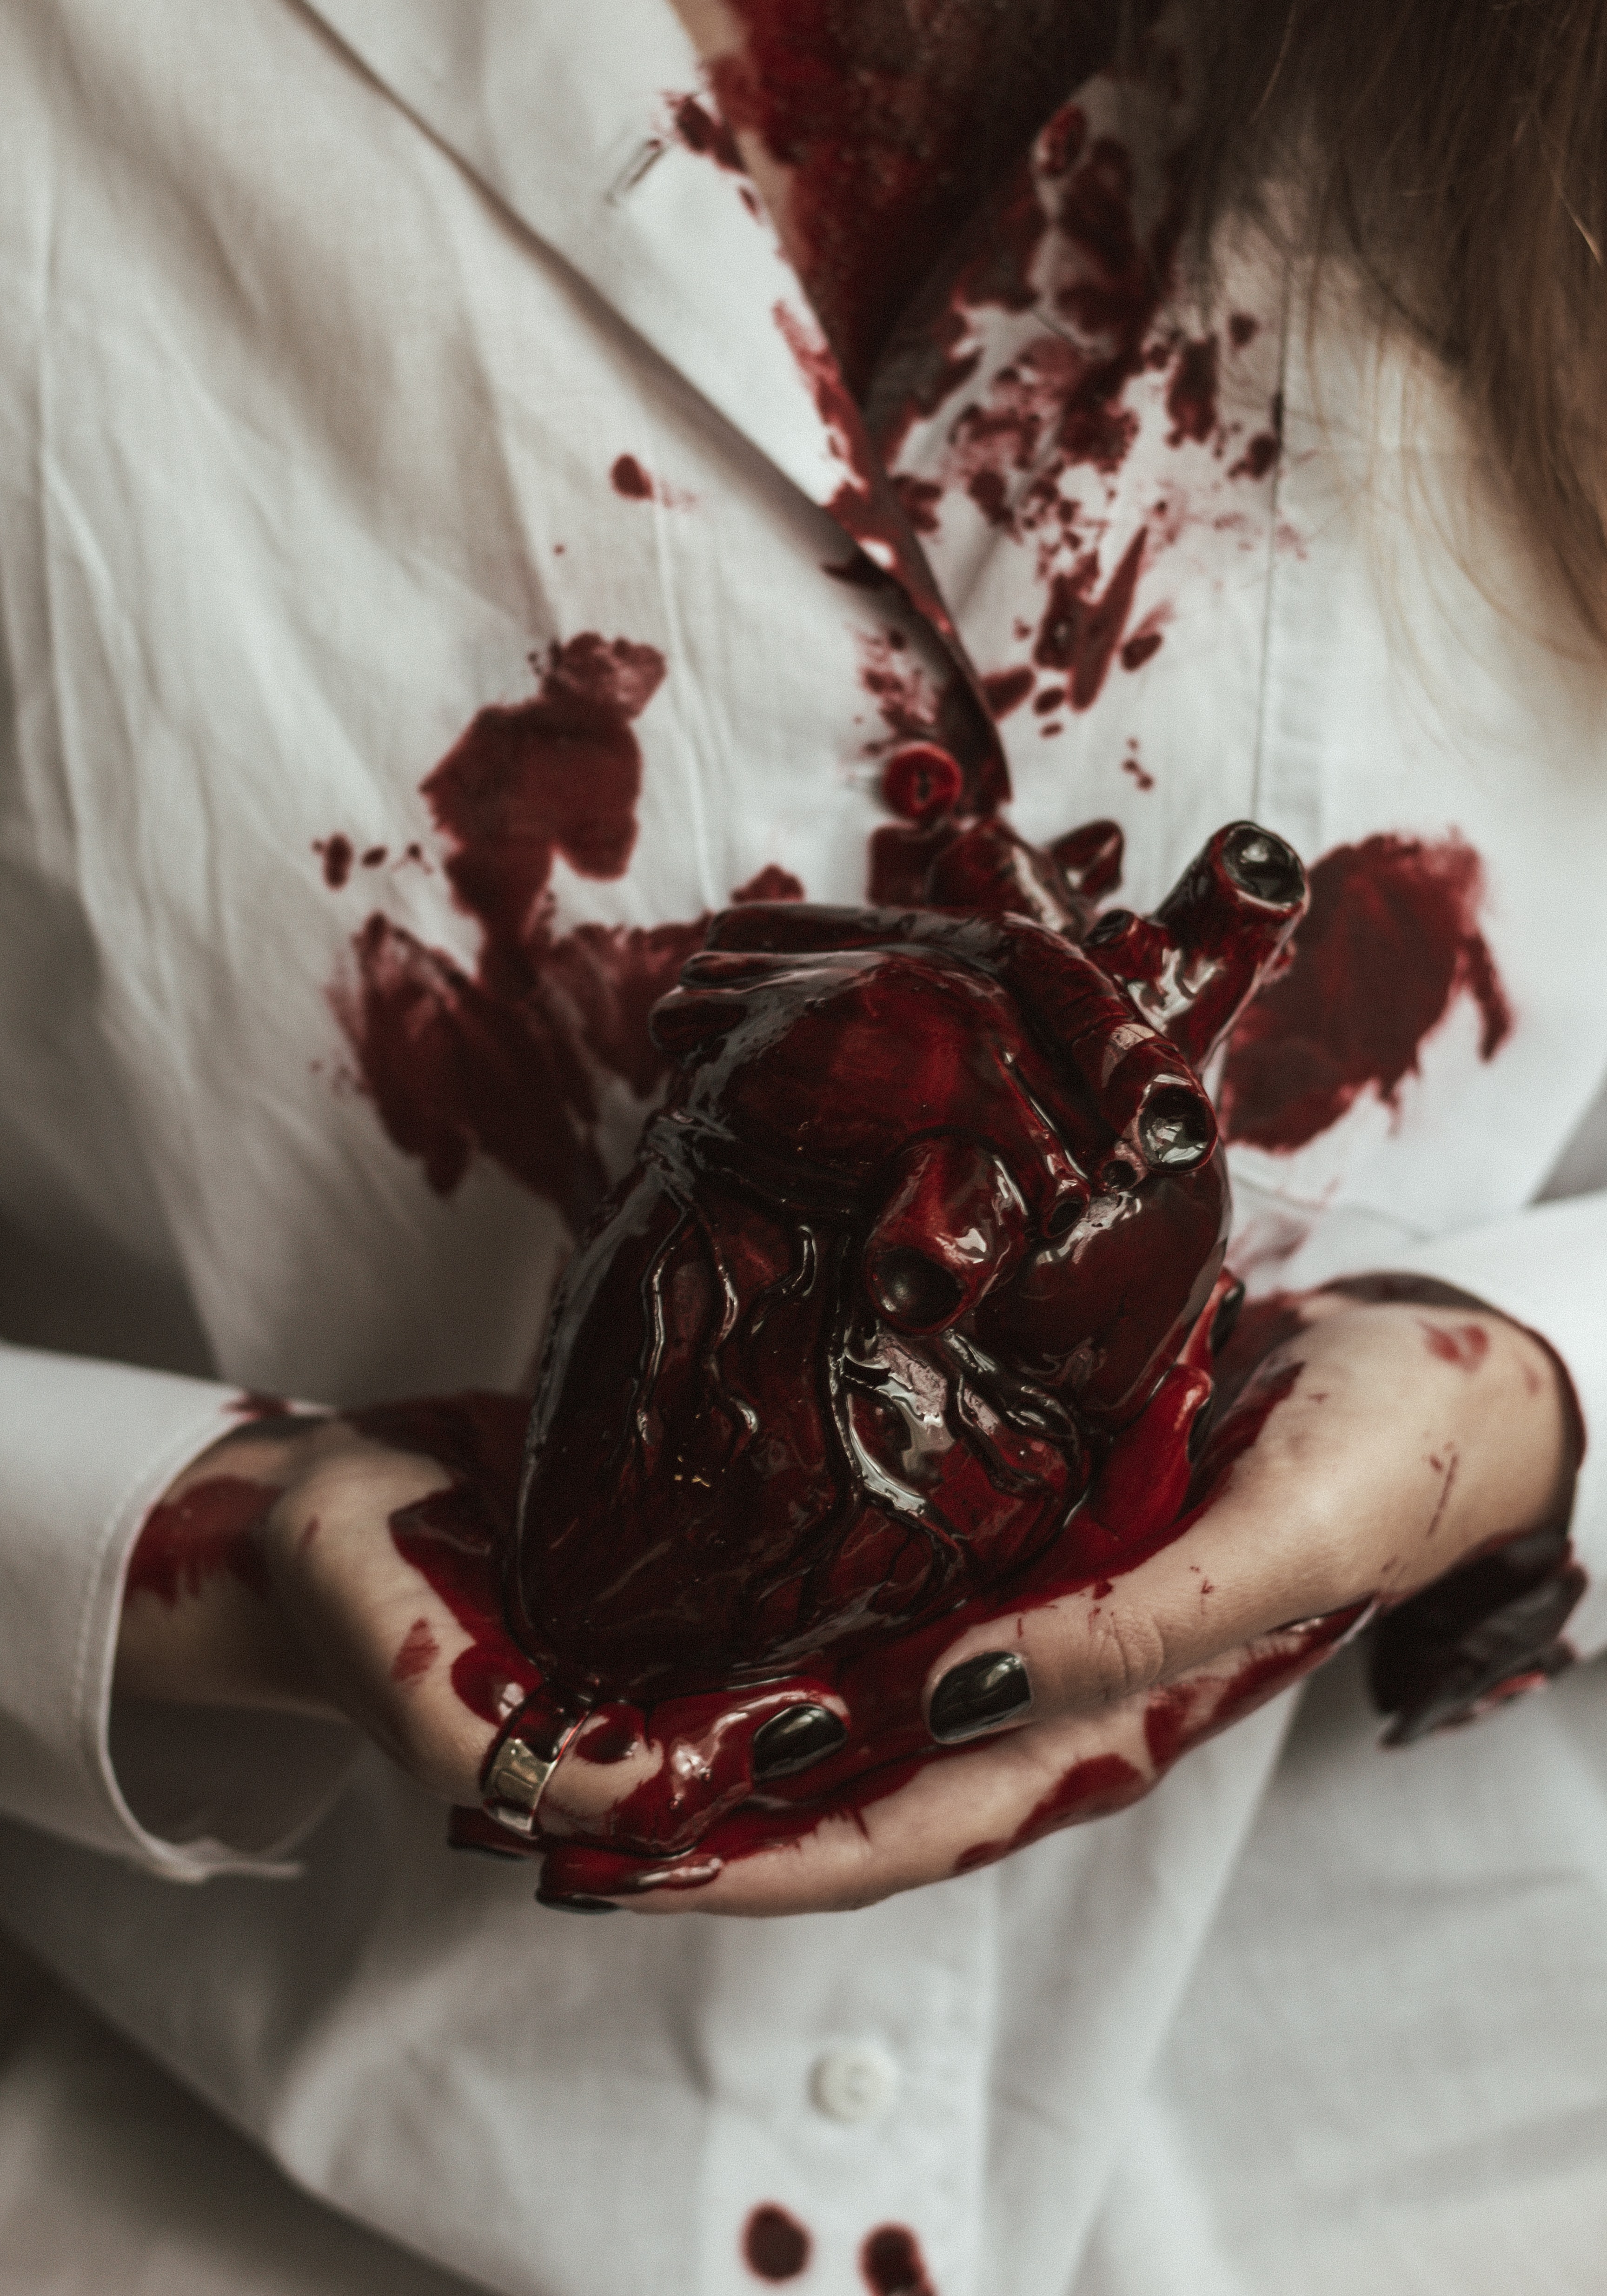
heart, halloween, zombie, gesture, petal, red, twig, fictional character, fashion accessory, magenta, carmine, glass, cuisine, toy, flesh, jewellery, recipe, still life photography, linens, ingredient, cut flowers, illustration, macro photography, light fixture, nail, tradition, visual arts, personal protective equipment, pollen